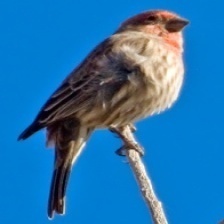
Species: HOUSE FINCH
Scientific name: HAEMORHOUS MEXICANUS
ImageNet parent category: house_finch